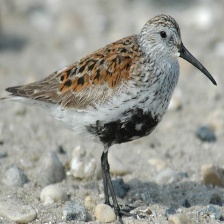
Species: DUNLIN
Scientific name: CALIDRIS ALPINA
ImageNet parent category: red-backed_sandpiper